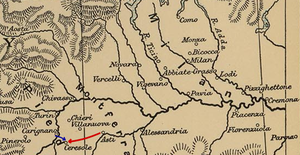
La bataille de Cérisoles a lieu le 11 avril 1544 lors de la neuvième guerre d'Italie près du village piémontais de Cérisoles. Elle oppose les Français, parmi lesquels le jeune Gaspard II de Coligny, commandés par François de Bourbon, comte d'Enghien, aux troupes de Charles Quint commandées par Alfonso de Ávalos, marquis del Vasto.